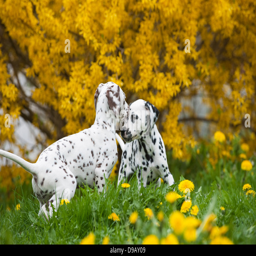
puppies playing in a meadow